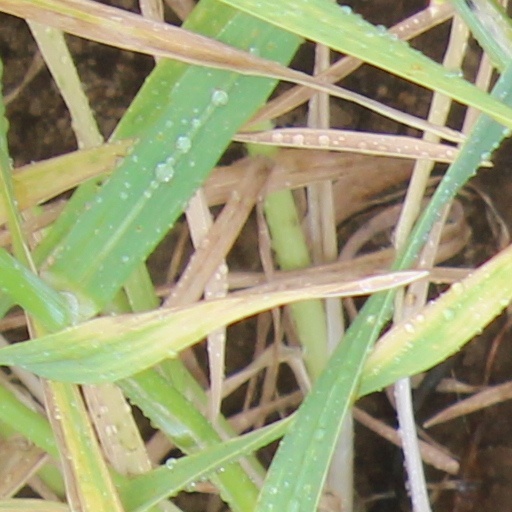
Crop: wheat